Toyama Science Museum

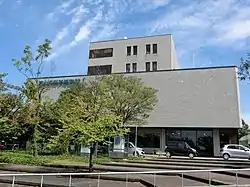
Toyama Science Museum

is a museum located in Toyama, Toyama Prefecture, Japan.